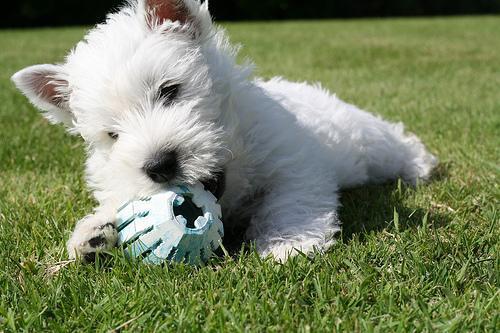
West_Highland_white_terrier